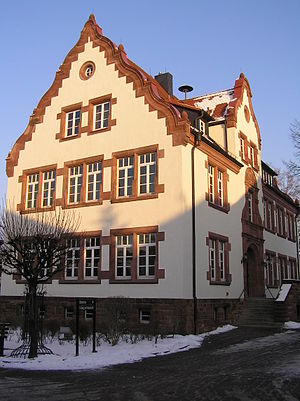
Kleinwallstadt / Geografi
Kleinwallstadt er en købstad i Landkreis Miltenberg i Regierungsbezirk Unterfranken i den tyske delstat Bayern. Den er administrationsby for Verwaltungsgemeinschaft Kleinwallstadt.